Billet (wood)

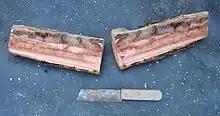
A split billet

A billet was a specific and standardised form of wood fuel of significant importance in the traditional pre–fossil fuel economy.